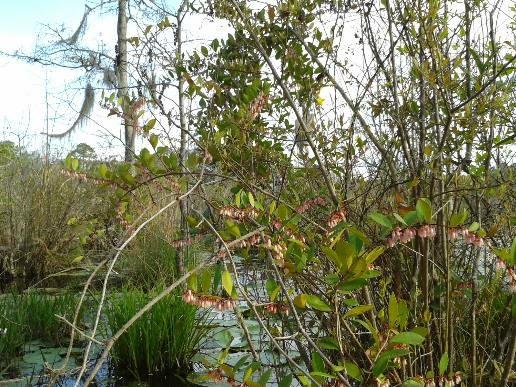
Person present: No